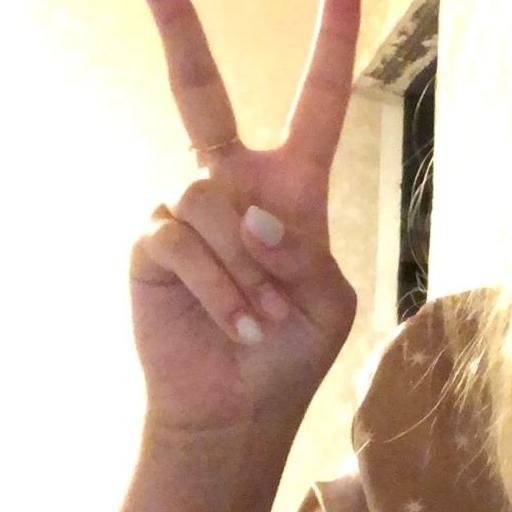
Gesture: peace